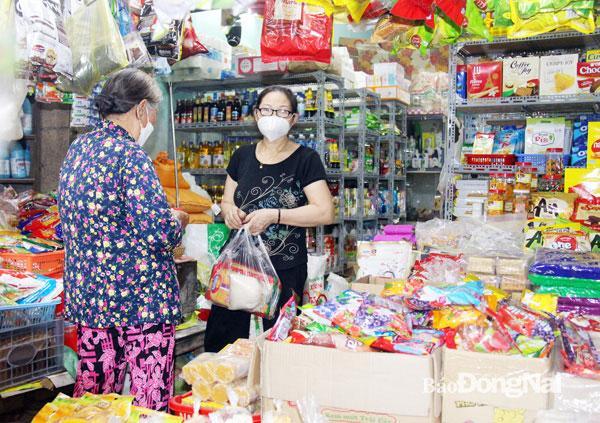
có nhiều mặt hàng được trưng bày ở trong tiệm tạp hoá